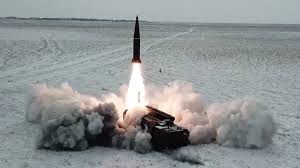
Label: Air Defense